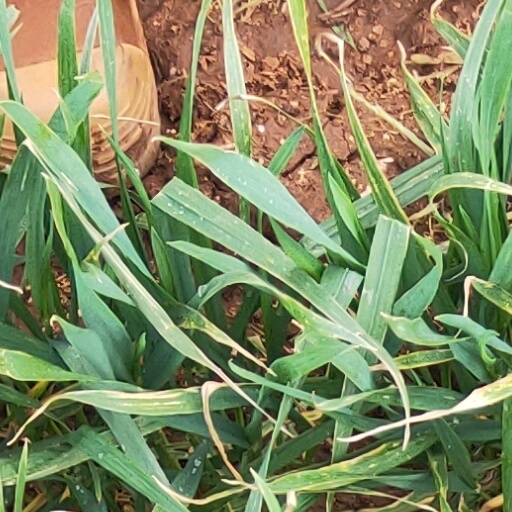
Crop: wheat